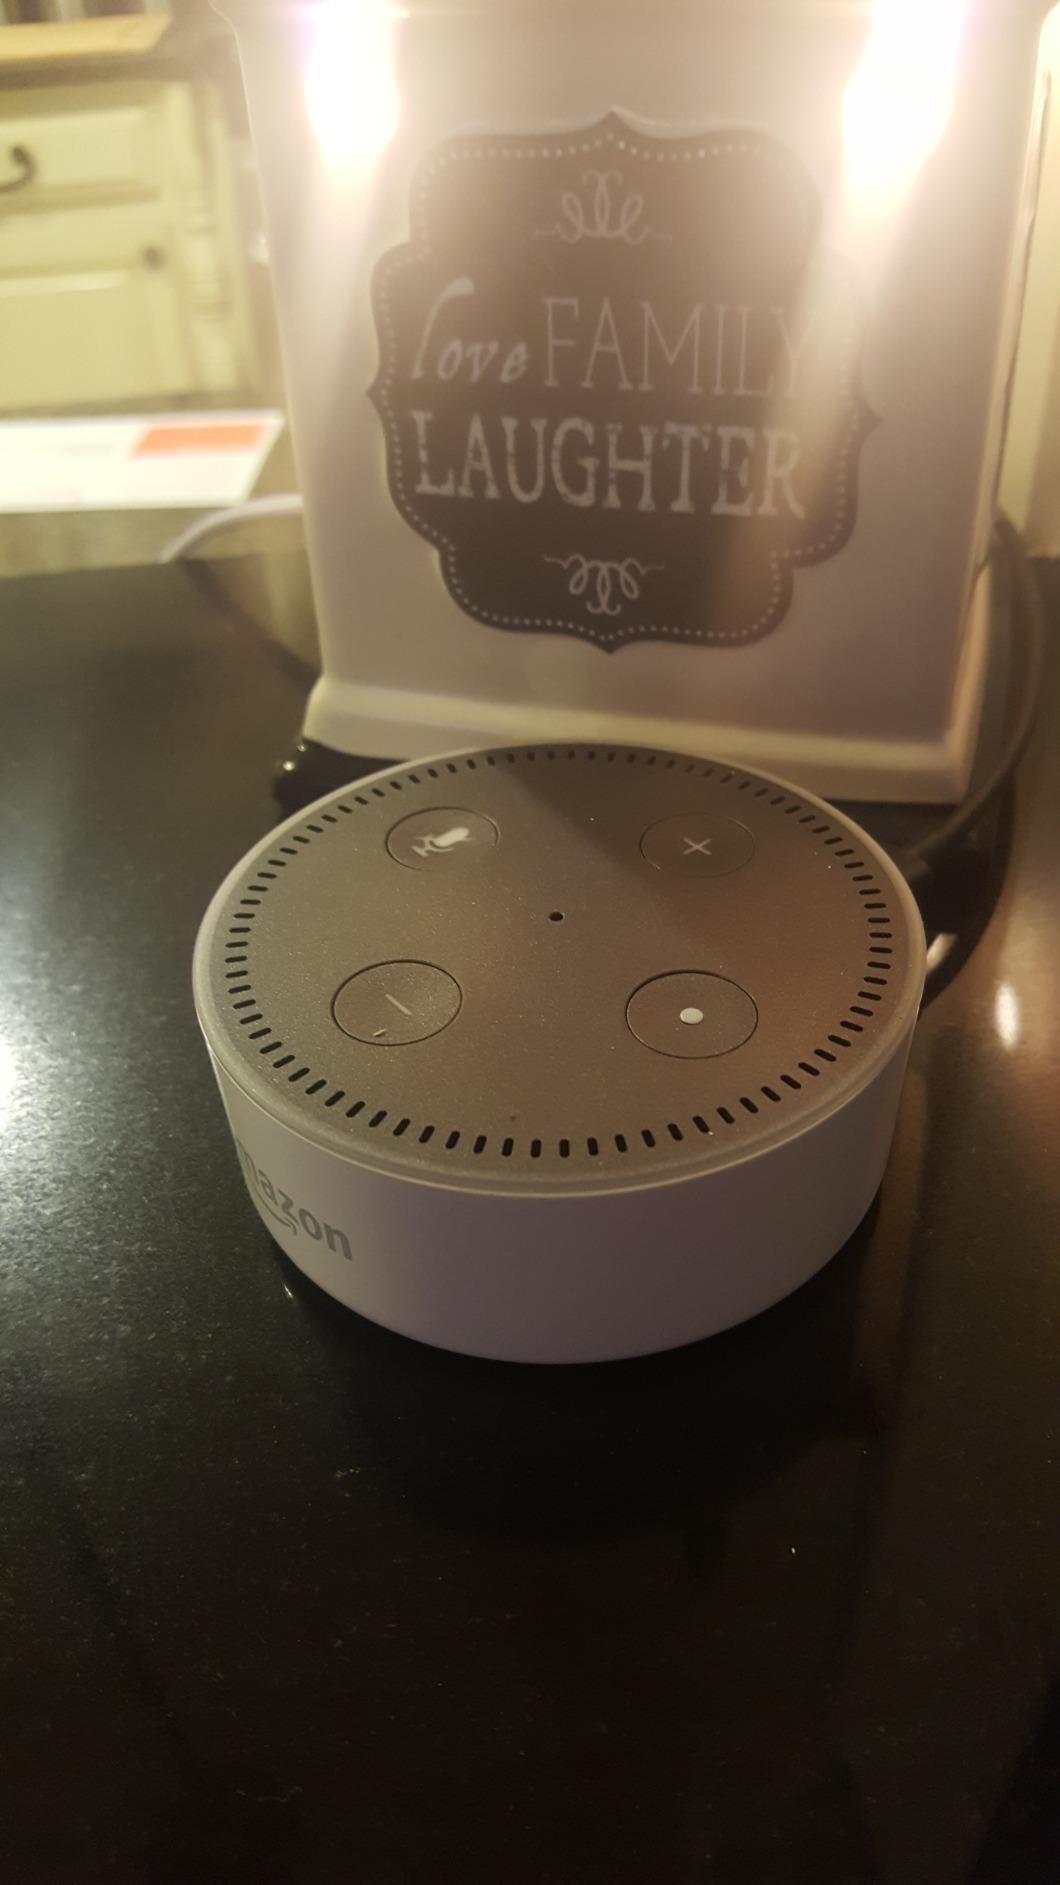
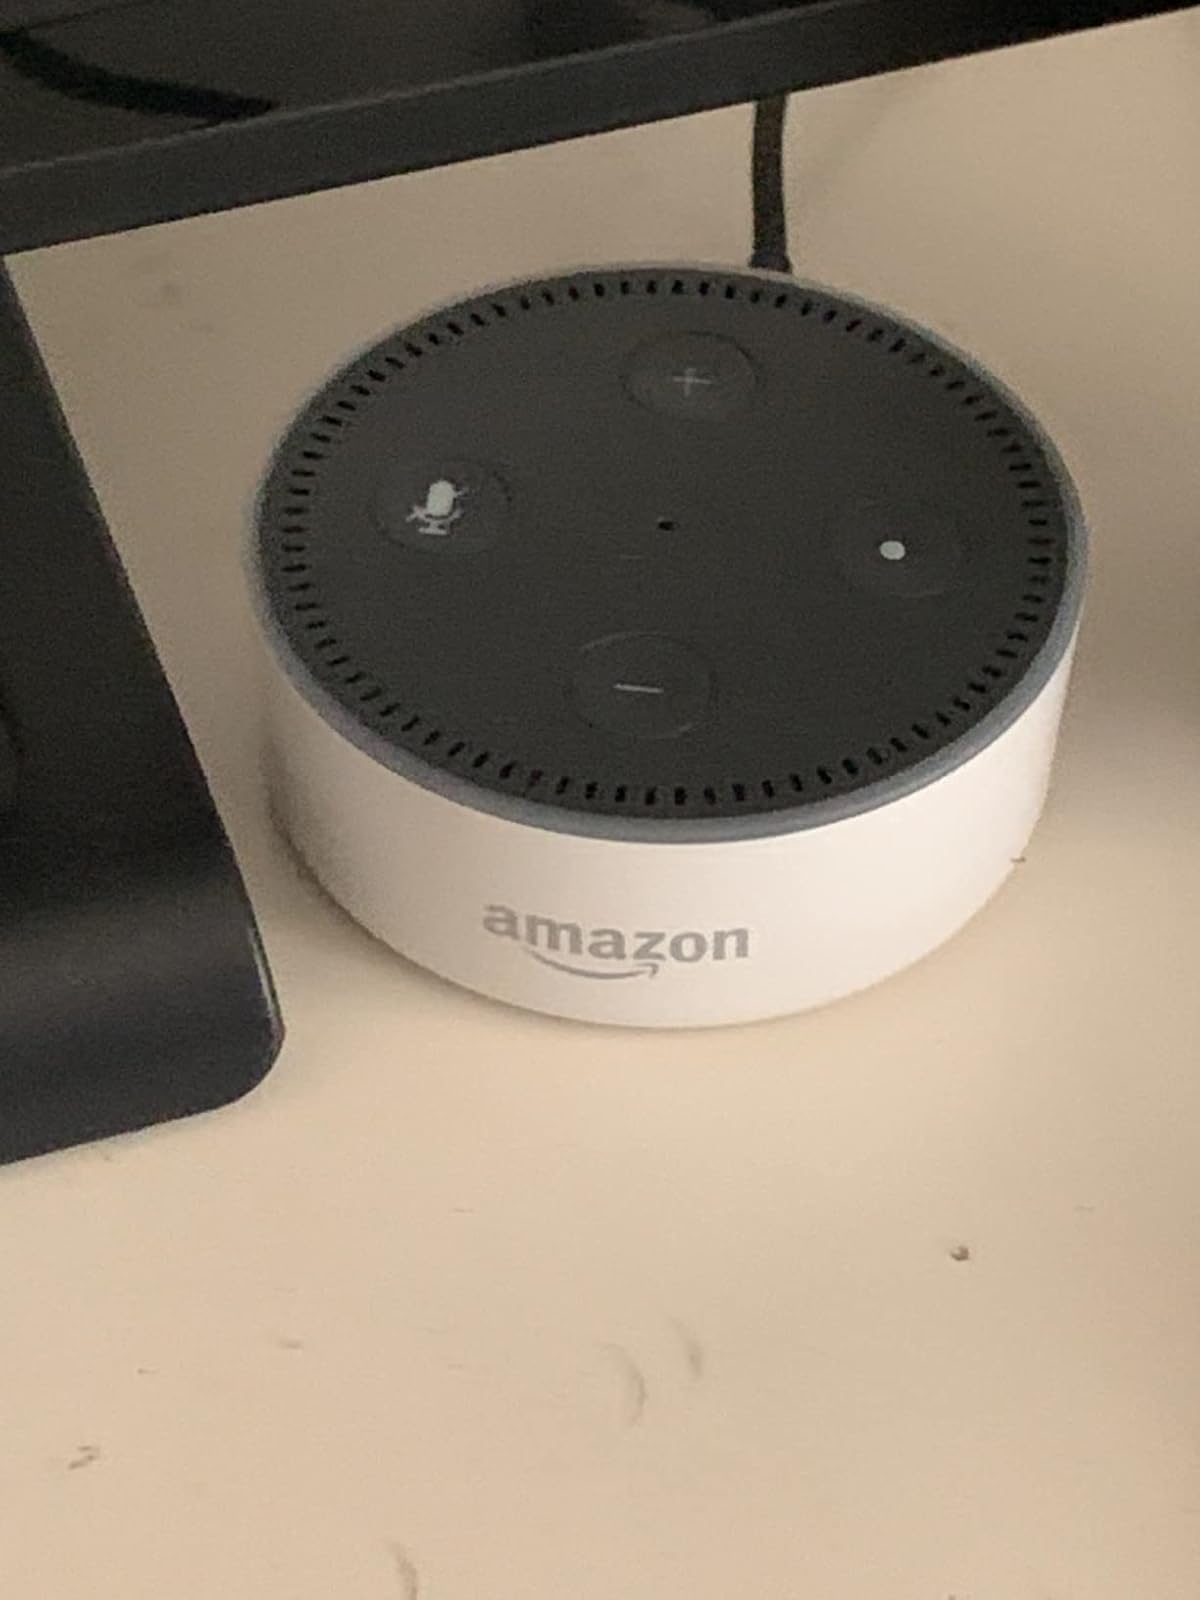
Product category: speaker
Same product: yes